Ligier JS P2

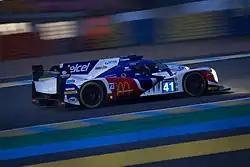
The Ligier JS P2 (VK45DE) of Greaves Motorsport at the 2016 24 Hours of Le Mans: Finished Position 10 @ 348 Laps

The JS P2 began initial testing in March 2014. The debut of the first JS P2s was set for the 24 Hours of Le Mans in June, where the Ligier name would race for the first time since a Ligier JS2 had finished second overall in . OAK would enter two cars, one backed by Nissan's drivers and engine while the other car featured three Chinese drivers and a Honda powerplant. The third car was purchased by privateers Thiriet by TDS Racing and also used a Nissan engine. The two Nissan JS P2 qualified well, with TDS's car on pole position and the first OAK car in third. All three cars finished the 24 hour endurance with TDS in second and OAK in fifth and seventh places in class.